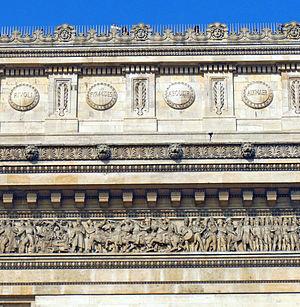
L’arc de triomphe de l’Étoile, souvent appelé simplement l’Arc de triomphe, dont la construction, décidée par l'empereur Napoléon Iᵉʳ, débuta en 1806 et s'acheva en 1836 sous Louis-Philippe, est situé à Paris, dans les 8ᵉ, 16ᵉ, et 17ᵉ arrondissements.